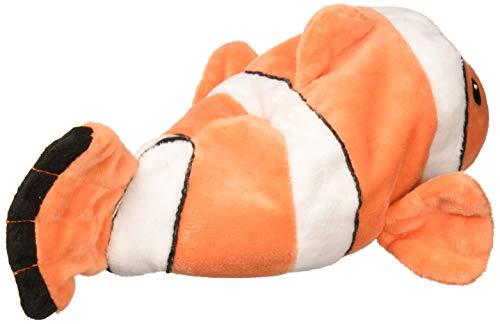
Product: Warmies Microwavable French Lavender Scented Plush Jr Clown Fish
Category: Toys & Games | Stuffed Animals & Plush Toys | Stuffed Animals & Teddy Bears
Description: Warmies are the 1 leading and trusted brand of hot and cold therapy plush toys and spa gifts.
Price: $11.53
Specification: ProductDimensions:7x5x3inches|ItemWeight:8.3ounces|ShippingWeight:8.3ounces(Viewshippingratesandpolicies)|DomesticShipping:Currently,itemcanbeshippedonlywithintheU.S.andtoAPO/FPOaddresses.ForAPO/FPOshipments,pleasecheckwiththemanufacturerregardingwarrantyandsupportissues.|InternationalShipping:ThisitemcanbeshippedtoselectcountriesoutsideoftheU.S.LearnMore|ASIN:B07GT8PYJ8|Manufacturerrecommendedage:3yearsandup